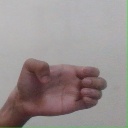
अक्षर: ख